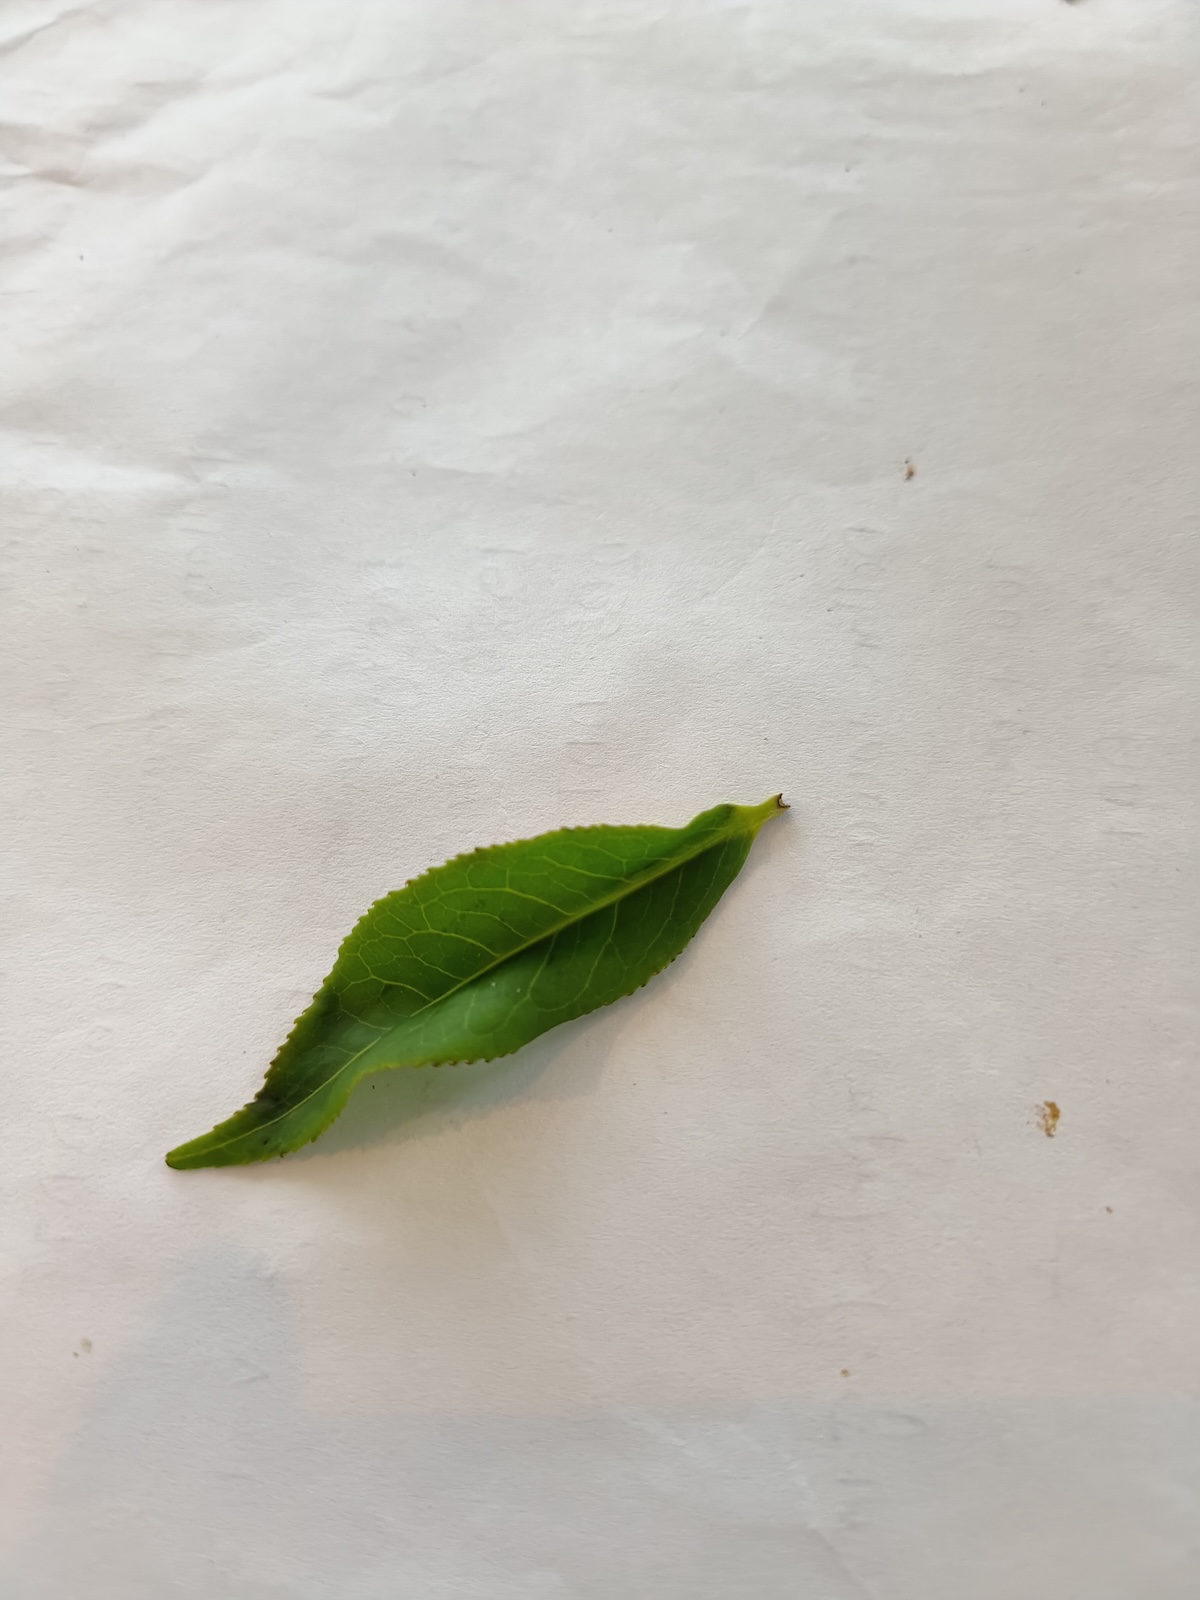
Label: Healthy leaf